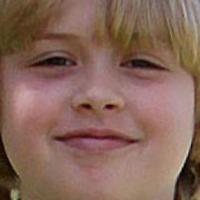
Age group: age 01-10